Rigi Railways

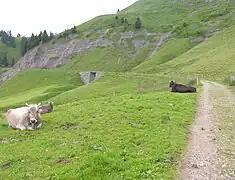
The closed Rigi–Scheidegg Railway

In 1931 the Rigi–Scheidegg Railway, which had never been electrified, was closed. This line, which includes a tunnel and several bridges, now serves as a panoramic footpath and in winter is also used for cross country skiing.